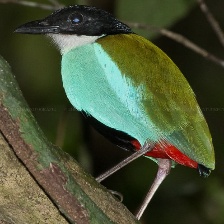
Species: AZURE BREASTED PITTA
Scientific name: PITTA STEERII